8th National Congress of the Chinese Communist Party

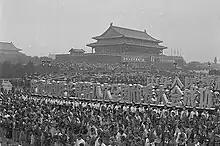
A National Day parade in Beijing on October 1, 1956, celebrating the 8th National Congress.

The Great Leap Forward was promulgated and unilaterally put in effect.